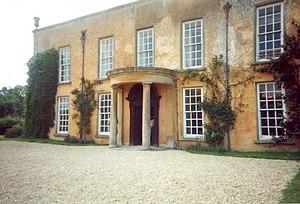
La famille Bennet est une famille de fiction imaginée par la romancière britannique Jane Austen. Elle occupe une place centrale dans le roman Orgueil et Préjugés car c'est la famille de l'héroïne, Elizabeth. Les relations complexes entre ses divers membres influencent l'évolution de l'intrigue. Dans une société où le mariage est le seul avenir envisageable pour une jeune fille de bonne famille, la présence au foyer de cinq filles à marier sans autres atouts que leur bonne mine, ne peut qu'être source de soucis. Or les époux Bennet n'assument pas leur rôle d'éducateurs ; la mère se démène si maladroitement, sous l'œil goguenard d'un mari indifférent, qu'elle fait fuir le jeune homme riche qui a remarqué l'aînée et la plus jolie de ses filles. Ces dernières ont des comportements bien différents selon l'éducation qu'elles ont reçue ou qu'elles se sont donnée : si les deux aînées, Jane et Elizabeth, ont une conduite irréprochable et sont appréciées de leur père, si Mary, la moins jolie, affiche des prétentions intellectuelles et musicales, les deux plus jeunes sont laissées presque à l'abandon sous la supervision brouillonne de leur mère.
Orgueil et Préjugés est une mini-série britannique en six épisodes de 50 minutes, produite par Sue Birtwistle et réalisée par Simon Langton sur un scénario d'Andrew Davies d'après le roman éponyme de Jane Austen. Diffusée pour la première fois entre le 24 septembre et le 29 octobre 1995 sur BBC One, puis du 14 au 16 janvier 1996 sur A&E Network aux États-Unis, en trois doubles épisodes de 90 minutes, elle fait rapidement l'objet d'éditions en vidéocassettes, puis en DVD et enfin en Blu-Ray. En juin 2012 Arte inaugure par cette mini-série un cycle consacré à Jane Austen.
Luckington Court est une country house du début du XVIIᵉ siècle, à côté du petit village de Luckington, dans le nord Wiltshire. Elle a été construite à l'emplacement d'un manoir, déjà mentionné dans le Domesday Book de 1066, appartenant au dernier roi anglo-saxon, Harold, ce qui explique l'appellation « Court ». Située dans la région des Cotswolds, qui a conservé un aspect et un mode de vie ruraux, elle est entourée de 70 hectares de jardins, de vergers et de prairies, ouverts au public.